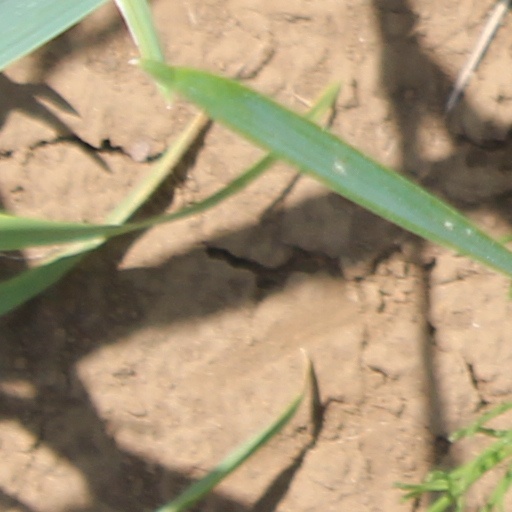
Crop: wheat